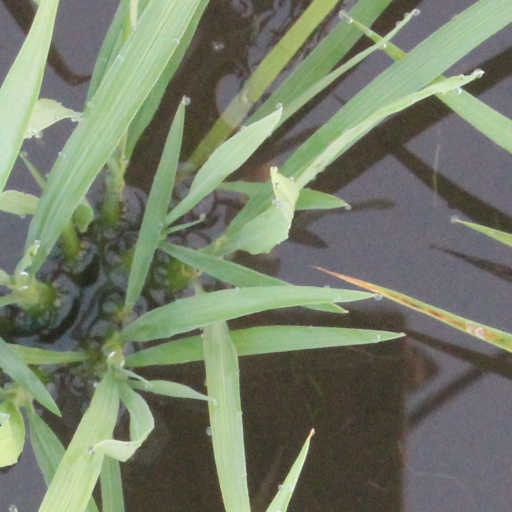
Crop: rice